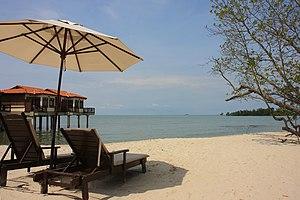
Photographie des châlets flottants prise dans le centre de vacances Avillion de Port Dickson (Malaisie)